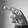
ASL letter: P